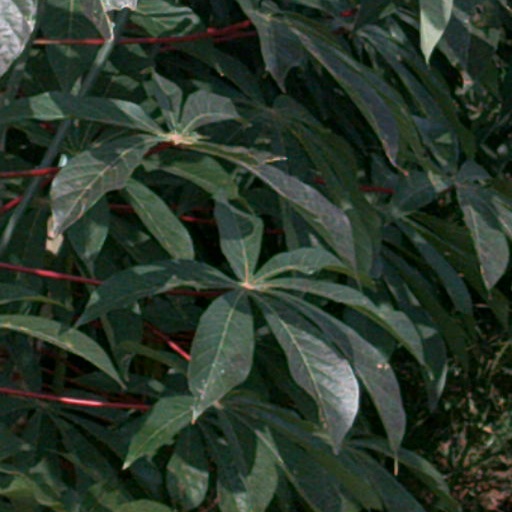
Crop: cassava